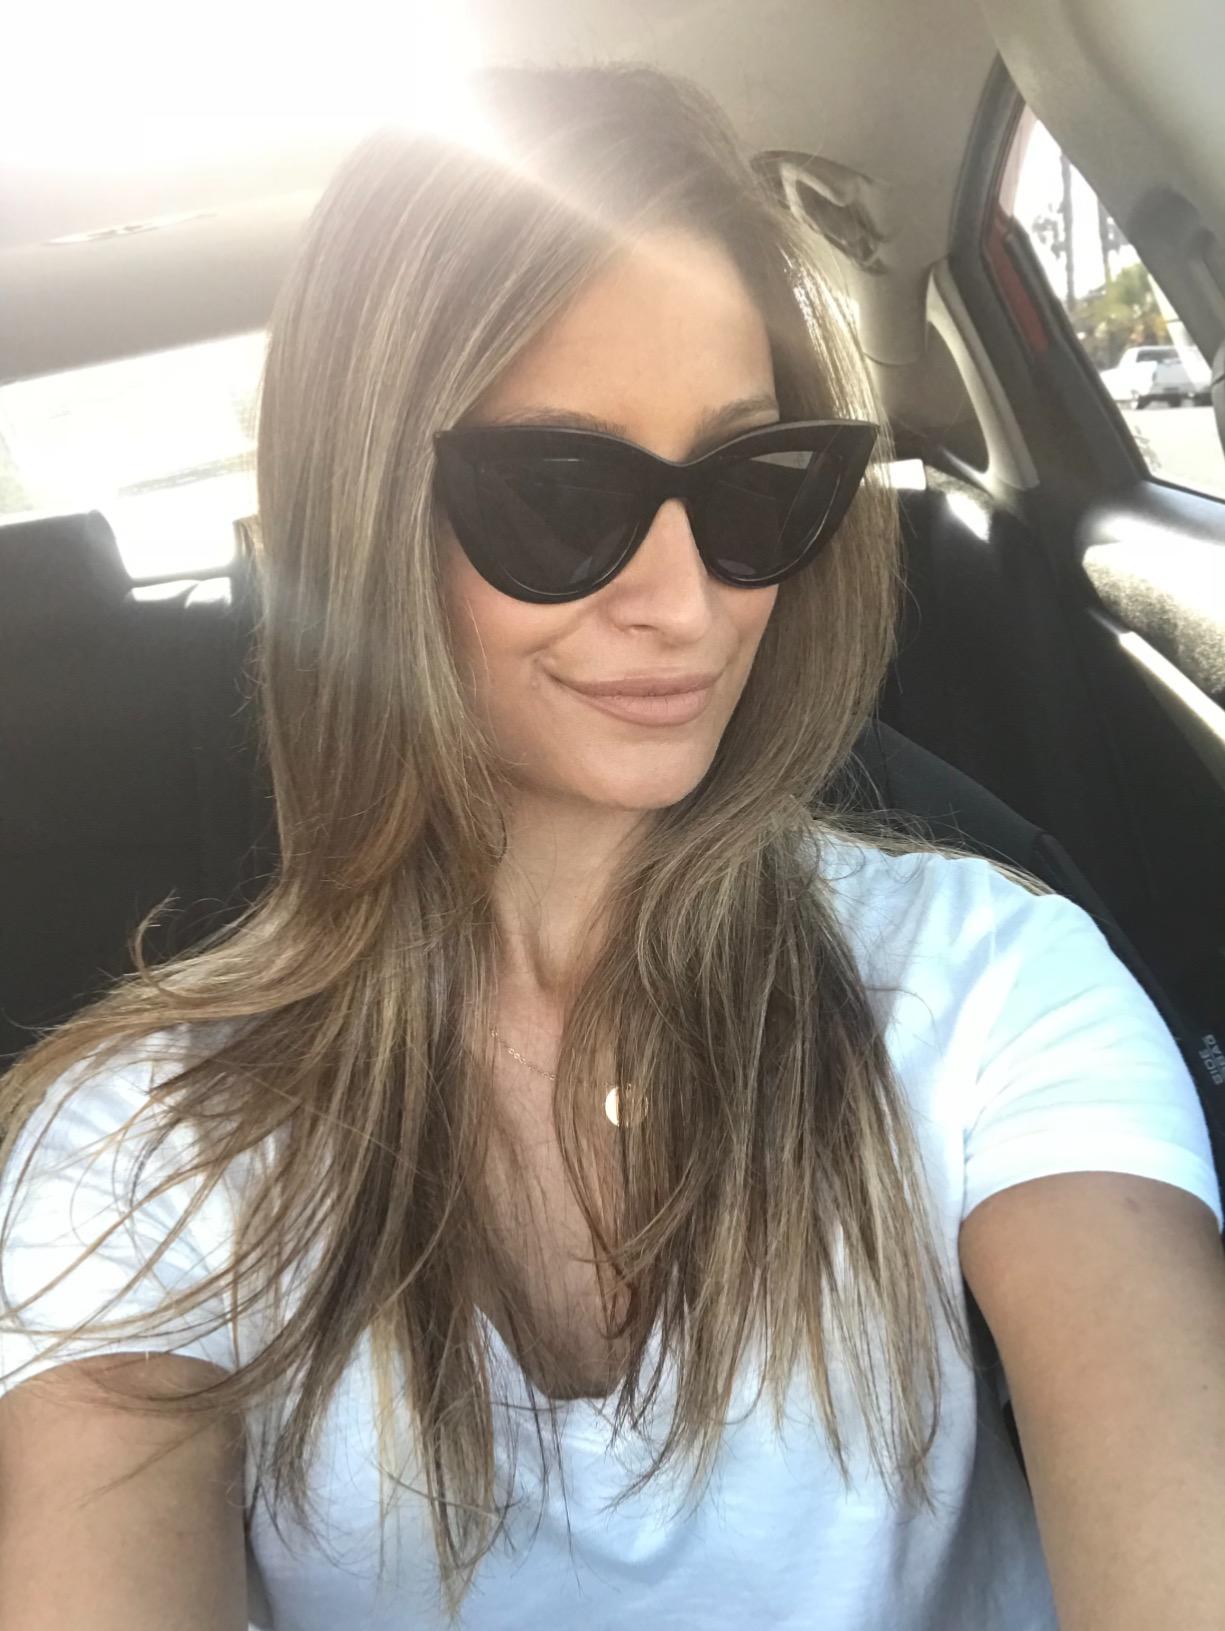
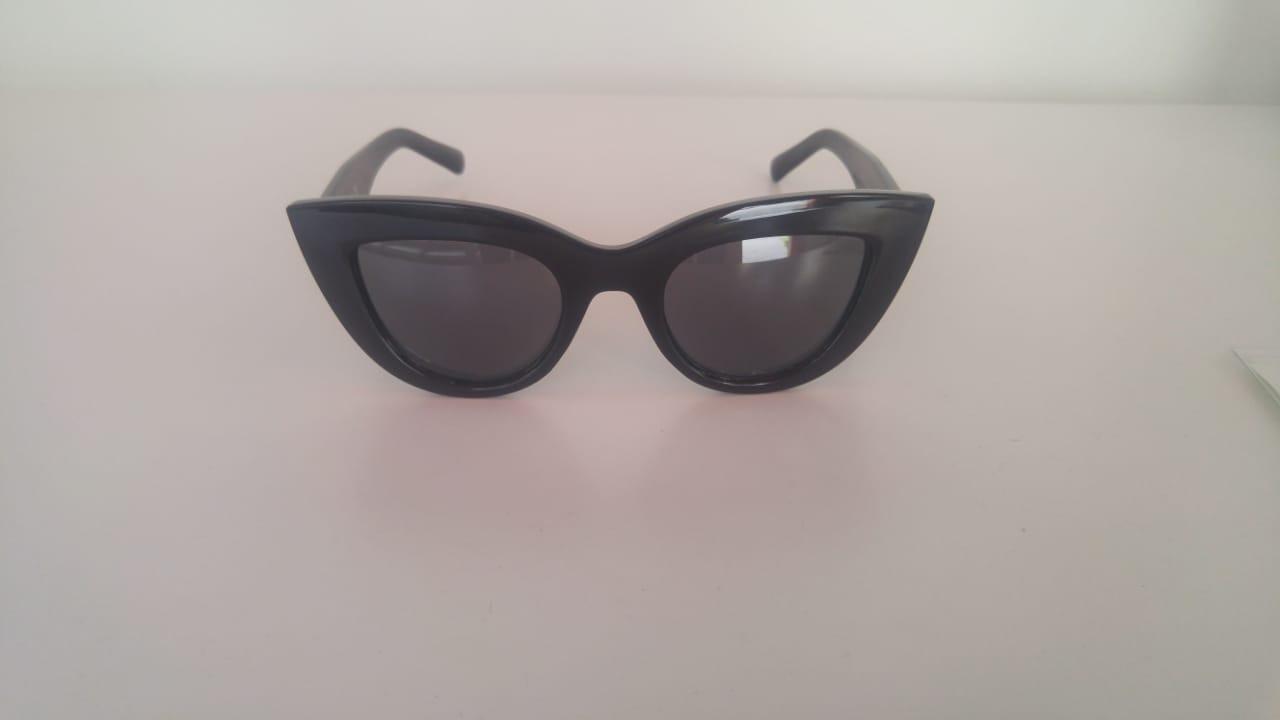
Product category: accessories_sunglasses
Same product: yes